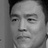
Emotion: neutral